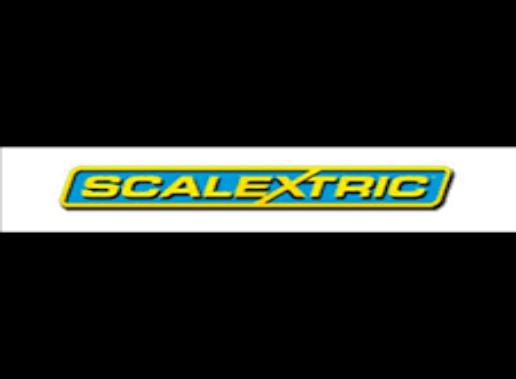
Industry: Transportation